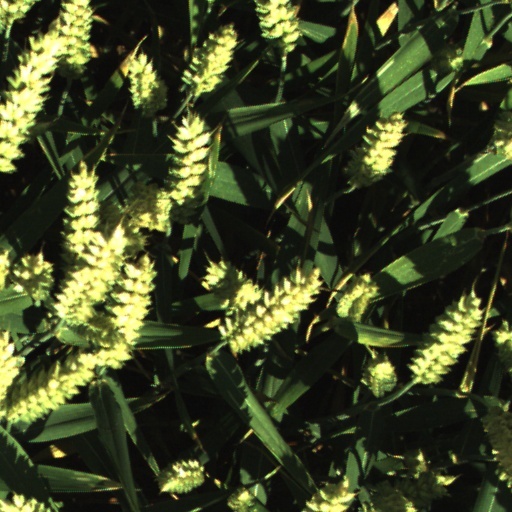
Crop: wheat